Answer in natural language. Considering the relative positions, where is Window (highlighted by a blue box) with respect to Television (highlighted by a red box)? Choose between the following options: above or below
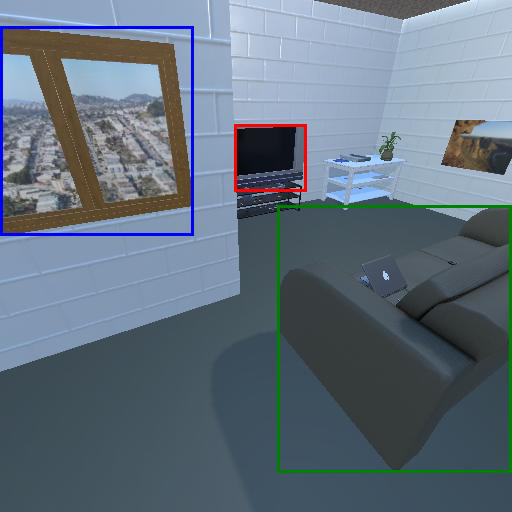
<answer>below</answer>